Denzil Freeth

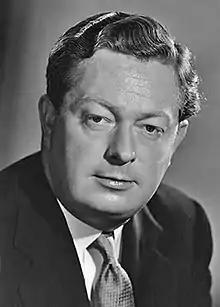

Denzil Kingston Freeth (10 July 1924 – 26 April 2010) was a British Conservative politician.